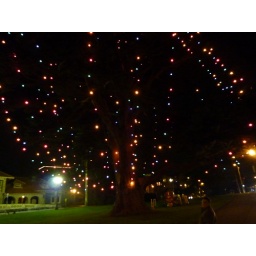
Our favorite xmas tree in golden gate park